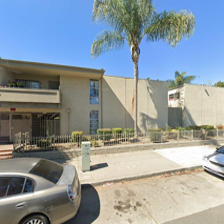
Label: streetView